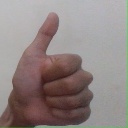
अक्षर: थ